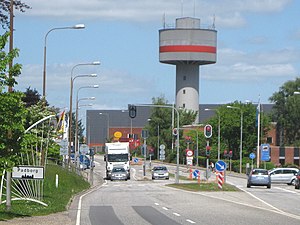
Padborg
Padborg Vandtårn i Padborg, Sønderjylland.
Padborg er en dansk grænseby i Sønderjylland med 4.337 indbyggere, beliggende 6 km nord for Flensborg-bydelen Harreslev i Tyskland, 5 km sydvest for Kruså og 26 km syd for Aabenraa. Byen hører til Aabenraa Kommune og ligger i Region Syddanmark.